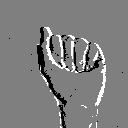
ASL letter: a